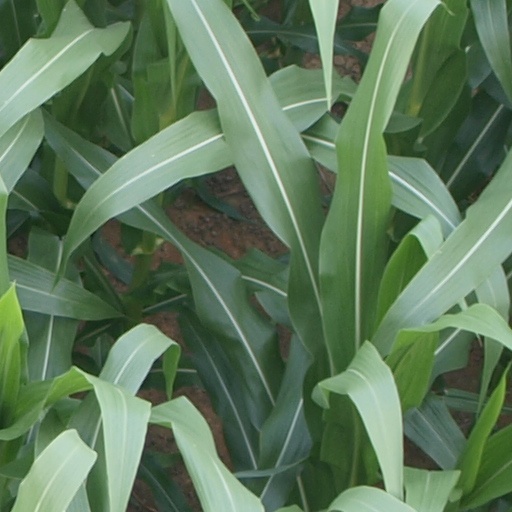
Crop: maize; corn